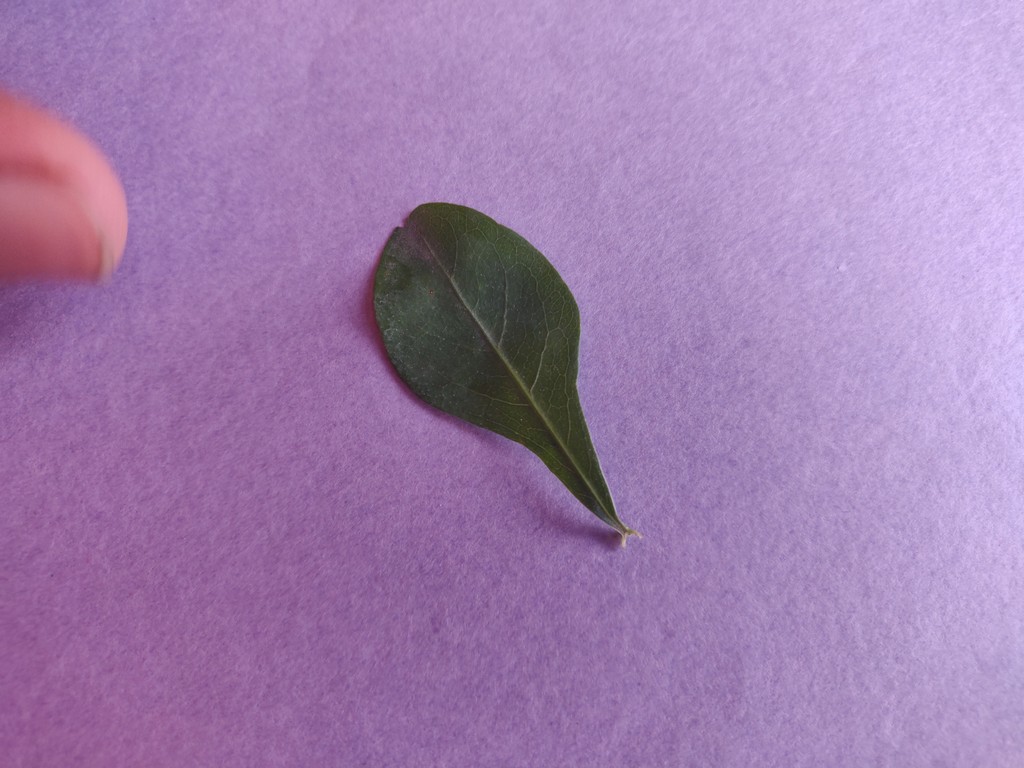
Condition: Healthy
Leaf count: single
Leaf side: front